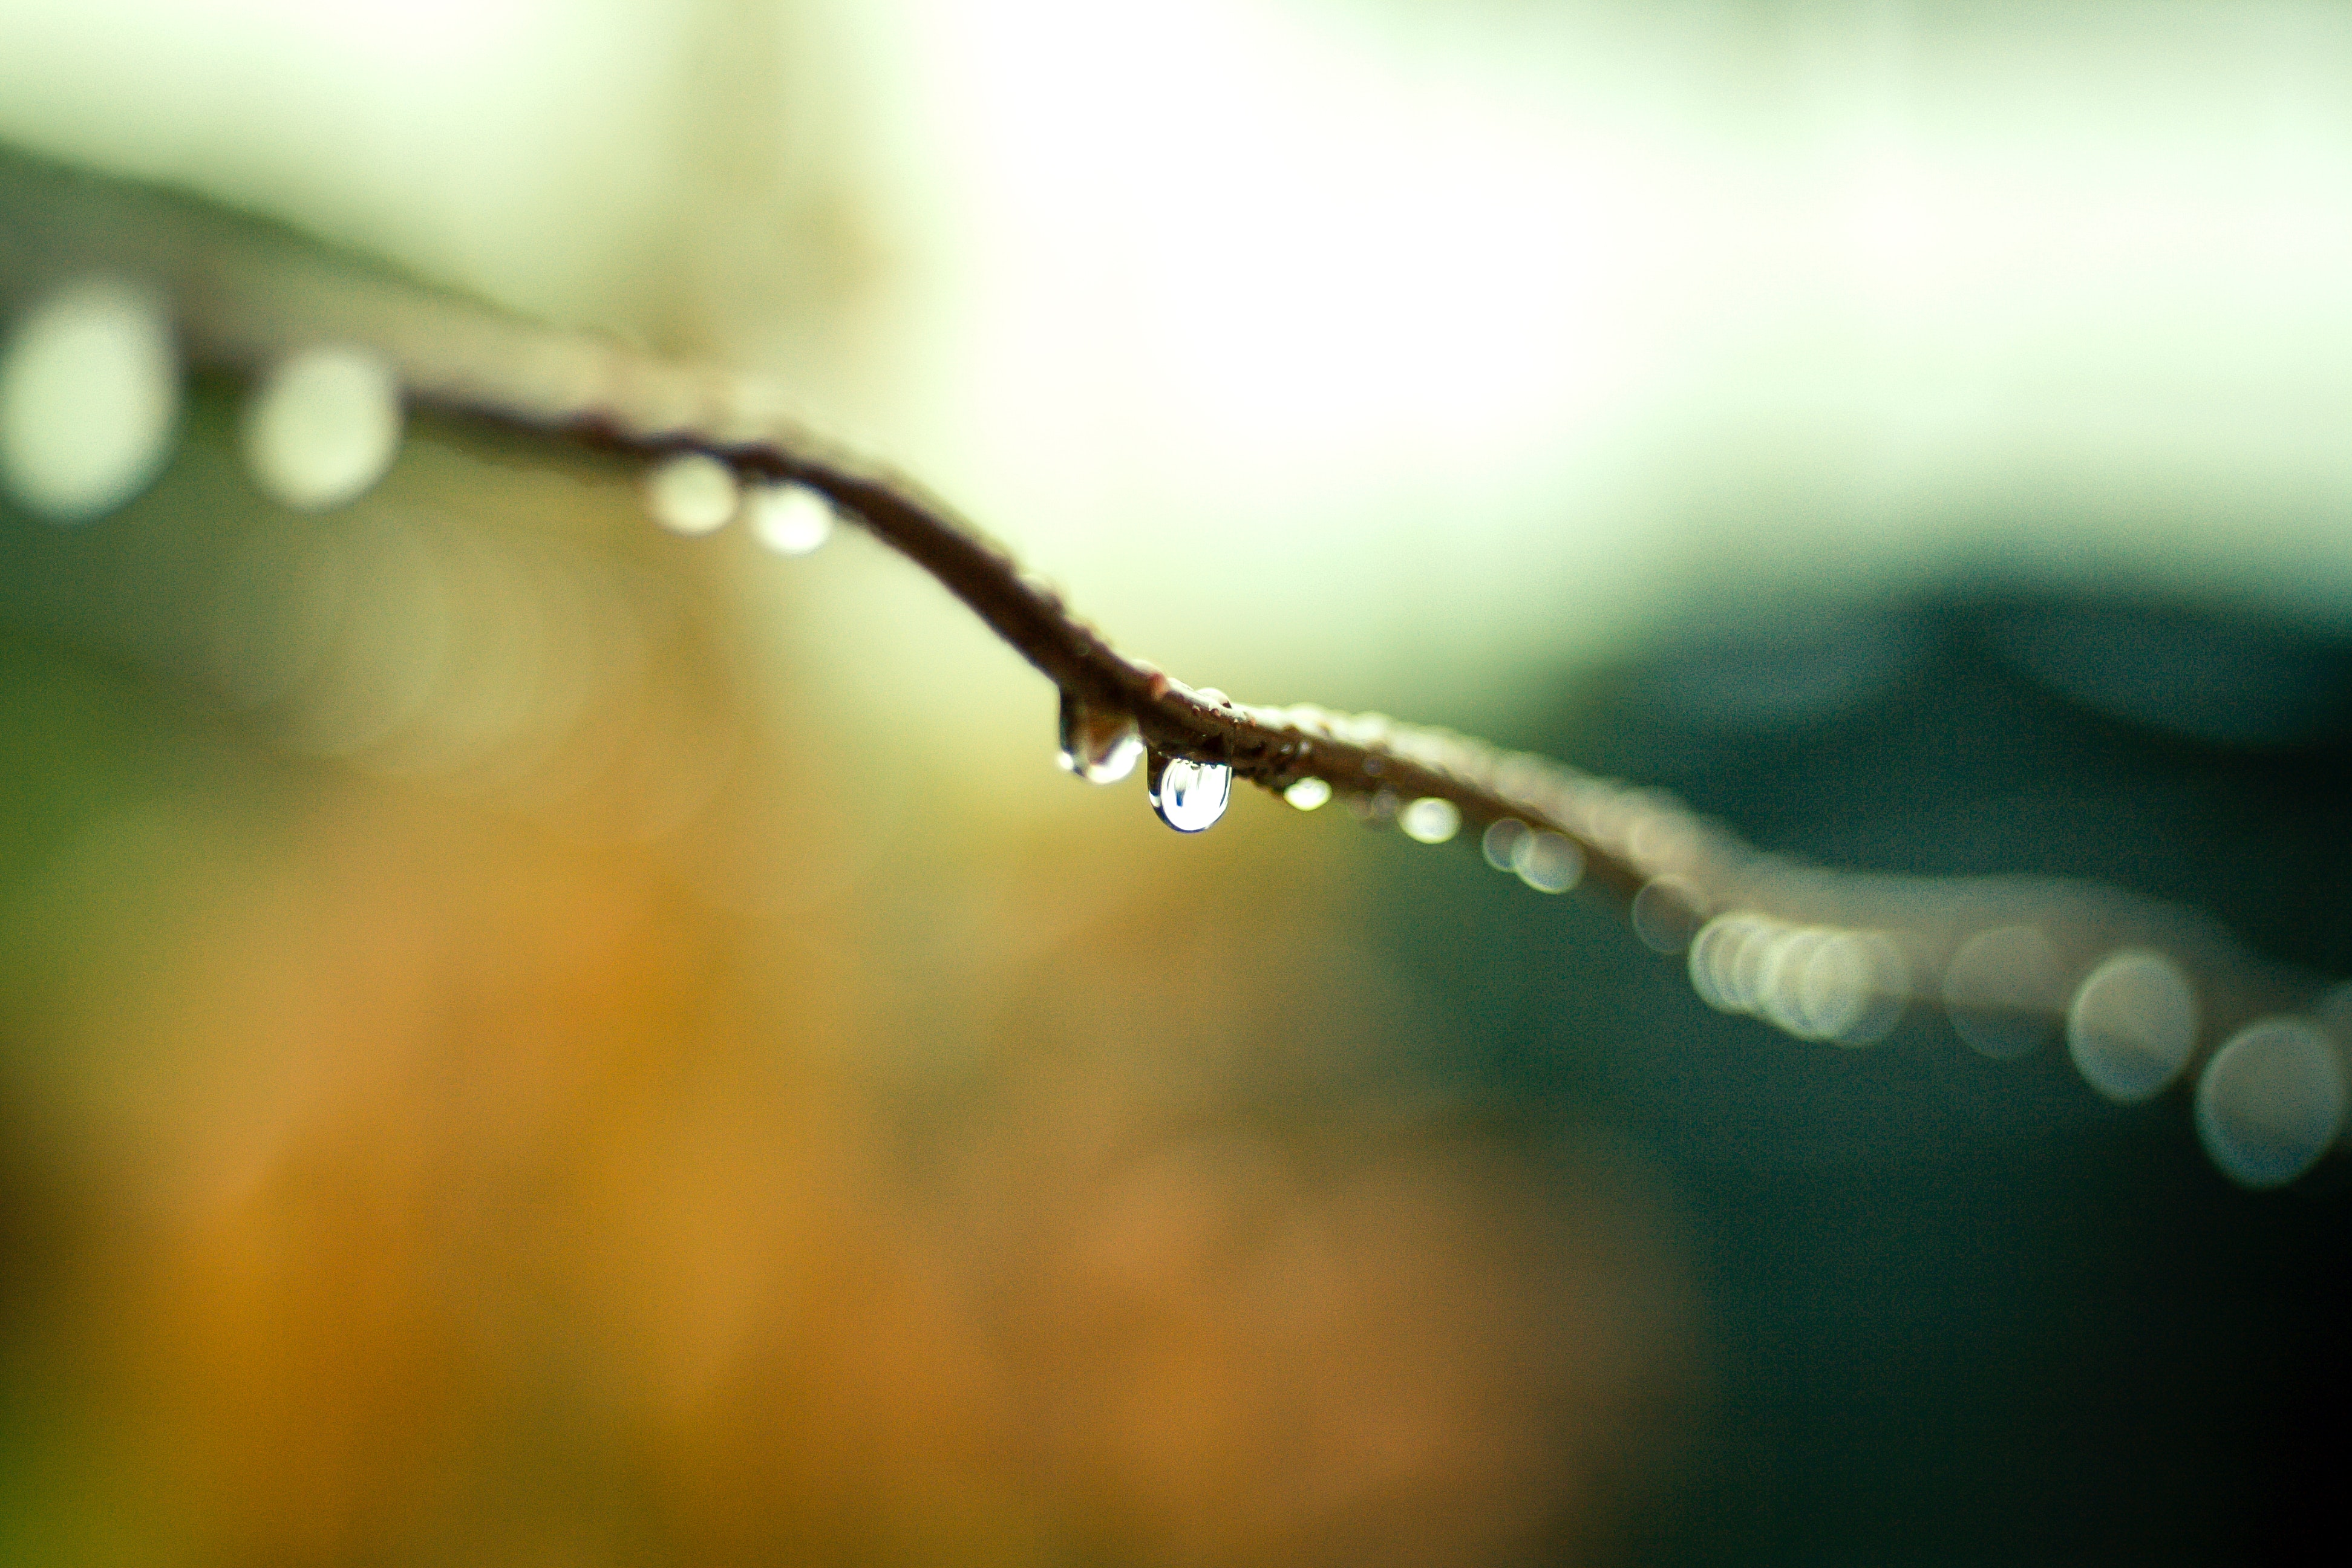
moisture, water, branch, green, dew, macro photography, drop, leaf, twig, close up, morning, sky, tree, spring, plant stem, photography, organism, grass, sunlight, plant, winter, reflection